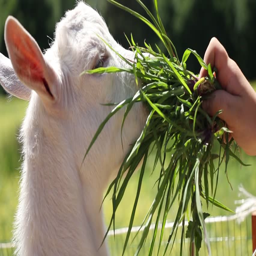
a person feeding a white goat with a fresh green grass